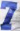
Number: 7